Figure 8 (climbing)

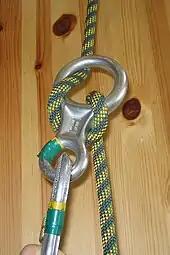
High friction rope position

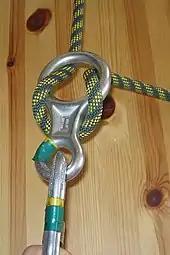
Low friction rope position

This device utilizes a large surface area in contact with a climbing rope to provide sufficient friction along with the proper technique to be used as a belay device or for rappelling. A figure 8 (sometimes just referred to as an 8) is used in conjunction with a climbing harness and locking carabiner to control a belayed climber's descent, or one's own descent when rappelling.